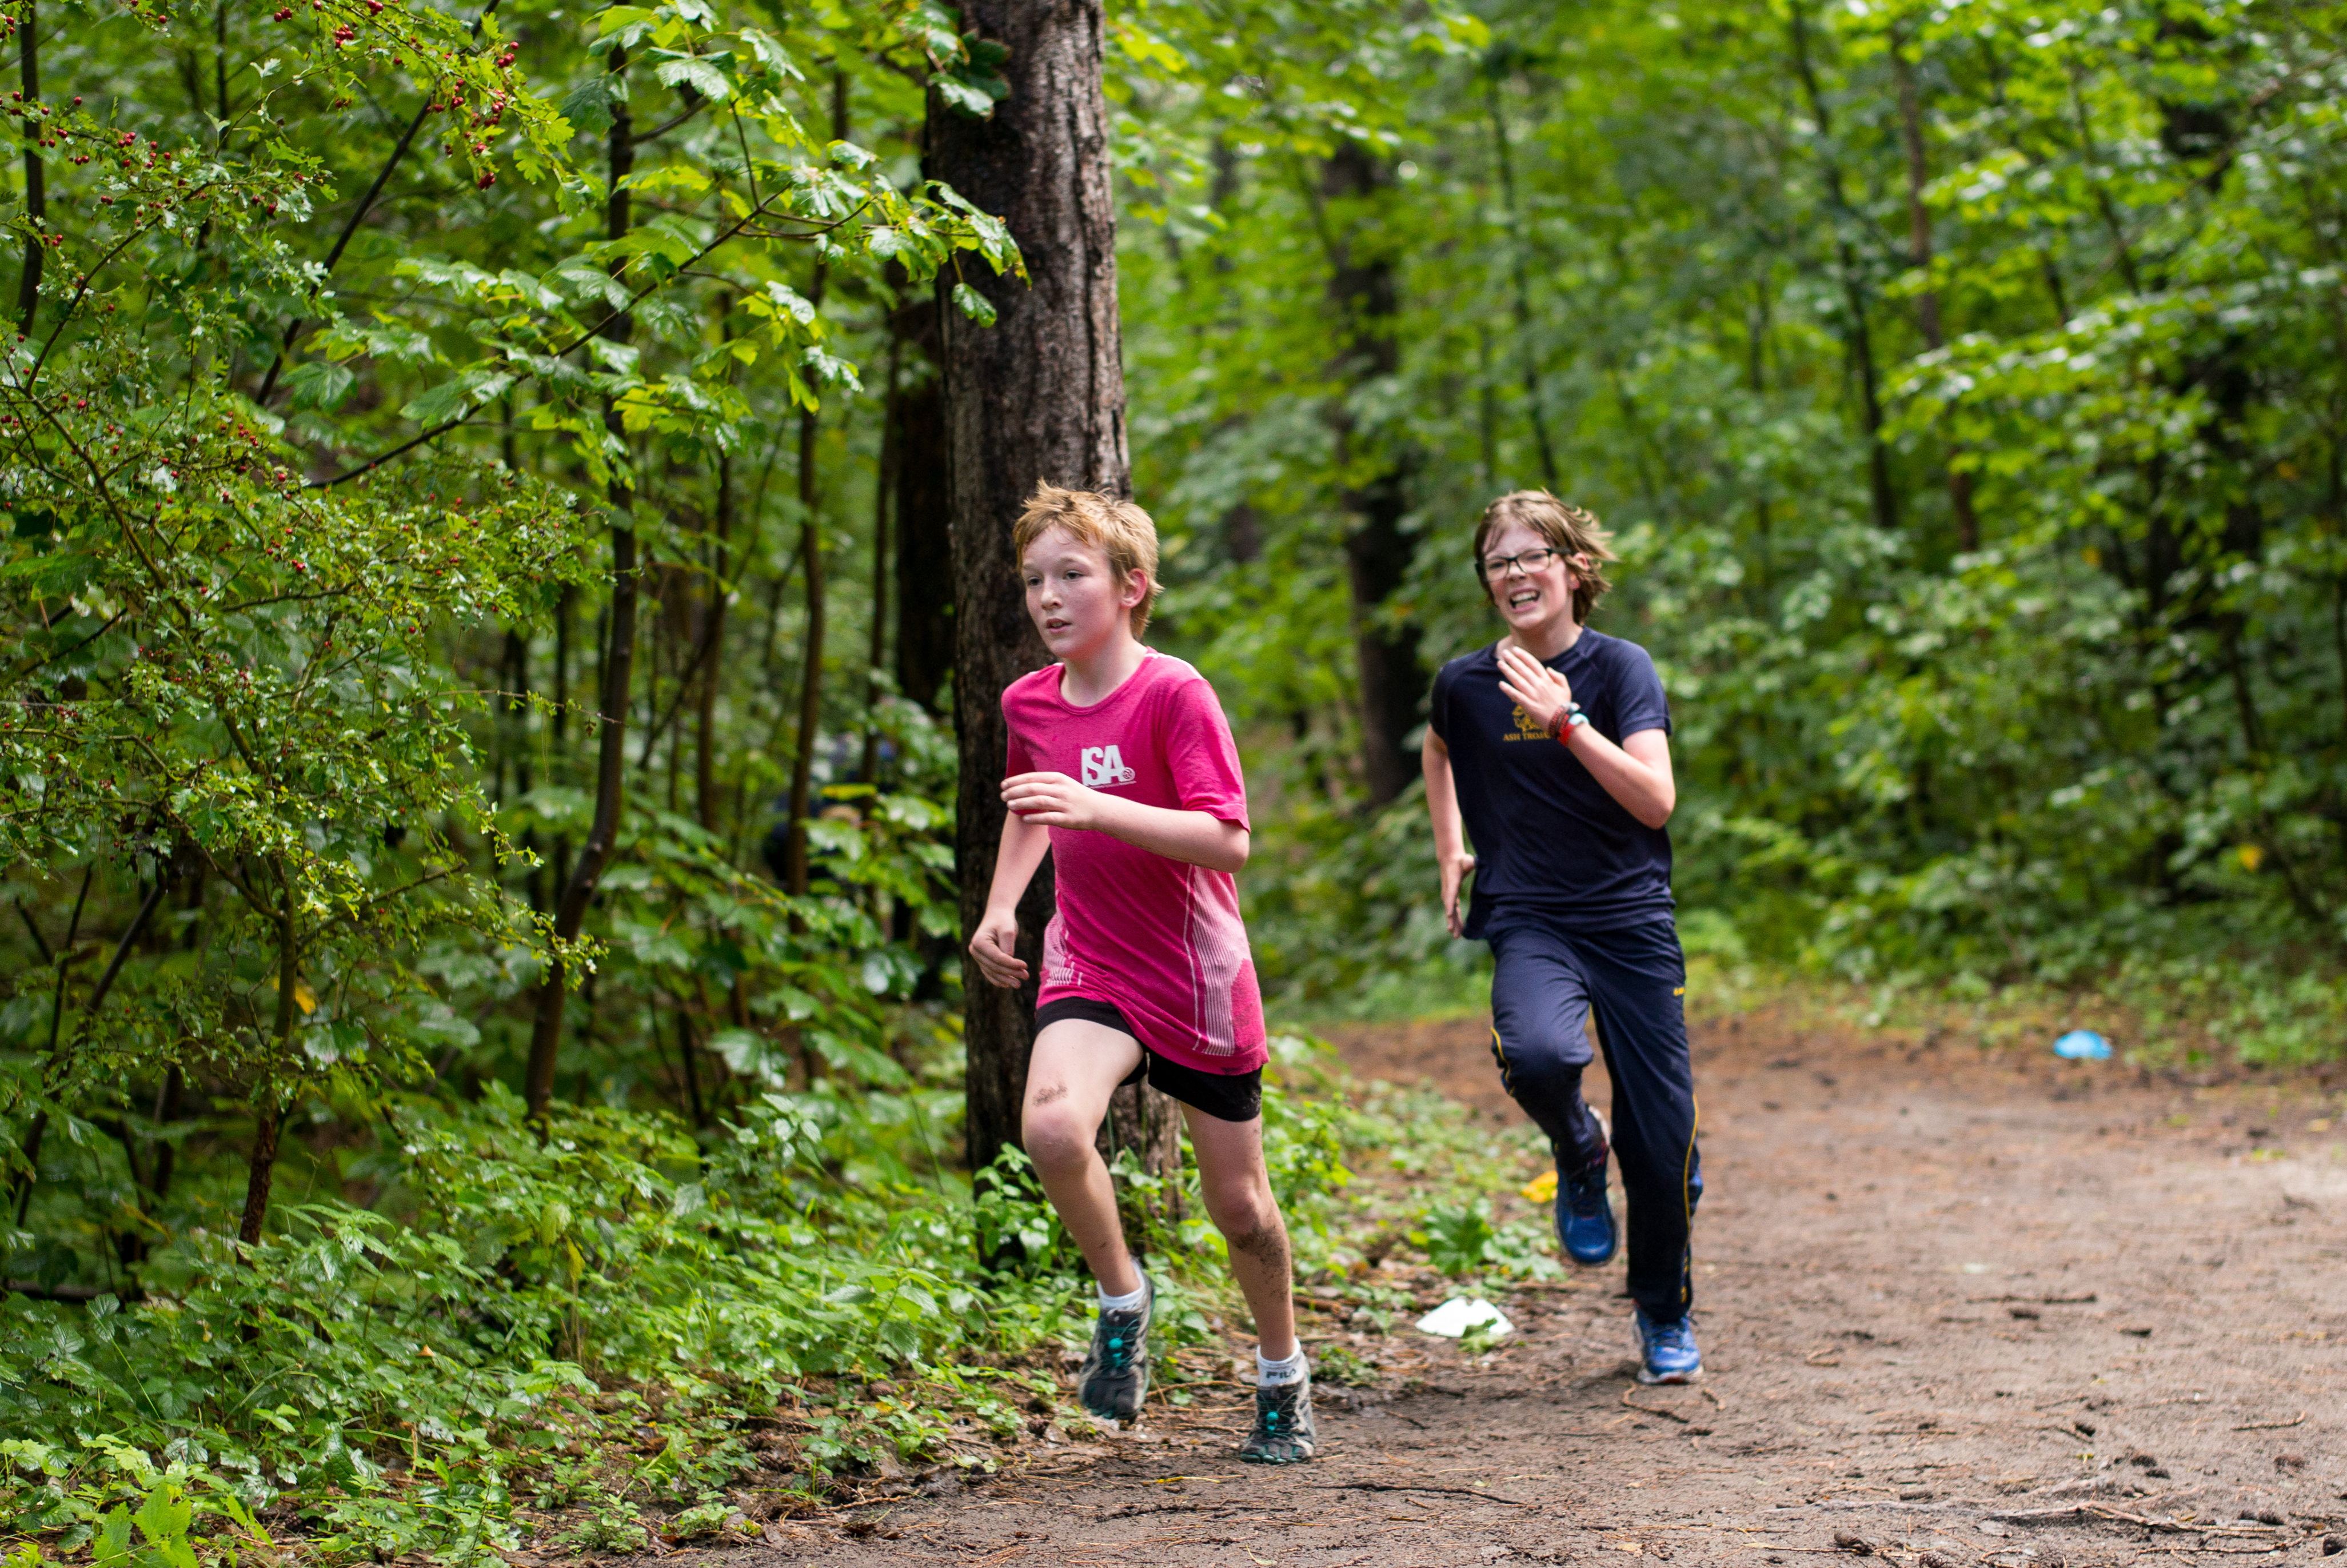
forest, walking, person, people, trail, running, recreation, jogging, sports, woodland, physical exercise, outdoor recreation, human action, ultramarathon